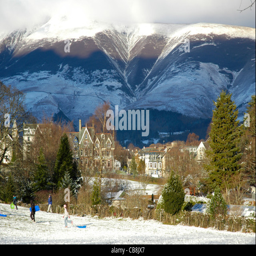
english civil parish in winter in the background